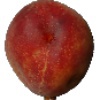
Label: Peach 1